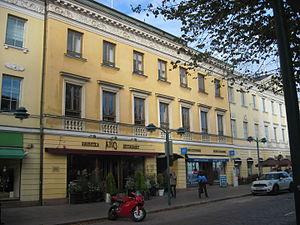
Esplanadi, en suédois Esplanaden est le nom qui désigne collectivement deux rues et un parc du centre de la capitale finlandaise Helsinki. Elle est souvent surnommée Espa par les habitants de la capitale. Entre les rues Pohjoisesplanadi et Eteläesplanadi, bordées de boutiques de luxe, de cafés et de ministères, on trouve un parc fondé en 1812 lors de la conception par Johan Albrecht Ehrenström du plan géométrique actuel de la cité.
Cette Liste des bâtiments historiques d'Helsinki est non exhaustive et répertorie les plus anciens bâtiments du centre d'Helsinki datant du milieu du XVIIIᵉ siècle.
L'Immeuble Cavonius est une maison historique du quartier de Kluuvi à Helsinki en Finlande.